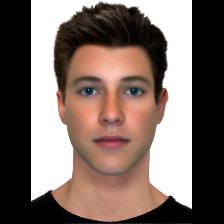
Label: Human